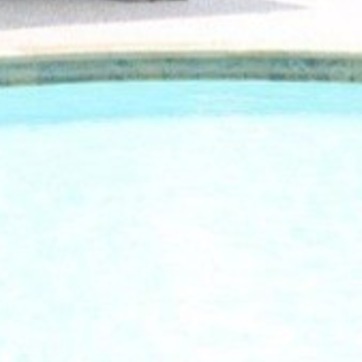
Material: water